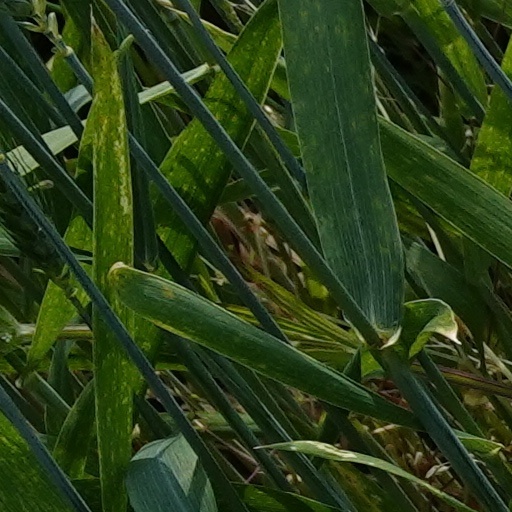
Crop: wheat